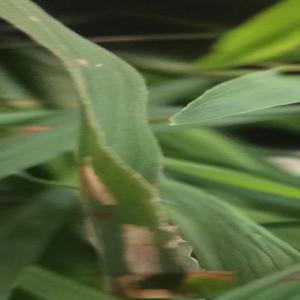
Disease: Blast